Looking for Jackie

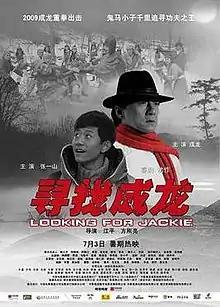

Looking for Jackie is a 2009 film directed by Gangliang Fang and Ping Jiang and written by Xuan Hua and Jiamin Wu. It is an action and family film, which tells the story of a young boy, Zhang Yishan (Zhang Yishan), who sets on a journey to meet his idol, Jackie Chan.